Copper Basin (Tennessee)

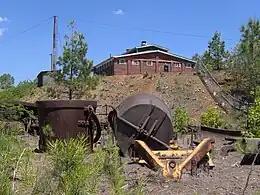
Mining machine parts and tools scattered about the Burra Burra Mine site

The state of Georgia began suing the Tennessee Copper Company in the mid-1880s, claiming that the mining operations were causing damage to forests and crops in northern Georgia. In 1904, smokestacks were constructed to disperse the pollution; this, however, only worsened the problem. That same year, in "Madison v. Ducktown Sulphur, Copper & Iron Company", the Tennessee Supreme Court reversed an injunction that would have forced a cessation of the mining operations until the pollution was mitigated. The lawsuits culminated in 1907, when the U.S. Supreme Court ruled in "Georgia v. Tennessee Copper Company" that the state of Georgia could order the Tennessee Copper Company, via injunction, to mitigate the pollution from the mining activities. The following year, facilities were constructed to condense the fumes into sulfuric acid, and as a result, this injunction was never enforced. Two 1910 Supreme Court cases were related to this injunction, "Wetmore v. Tennessee Copper Co." and "Ladew v. Tennessee Copper Co." In both of these cases, the court held that jurisdiction on the part of the plaintiffs was improper, as they were not residents of the circuit court's jurisdiction.